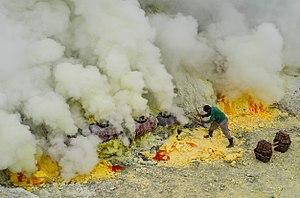
L'Ijen est un volcan d'Indonésie situé sur l'île de Java et se présentant sous la forme d'une caldeira, la caldeira de Kendeng, bordée au sud par plusieurs cônes et cratères volcaniques dont le Kawah Ijen qui renferme un lac acide.